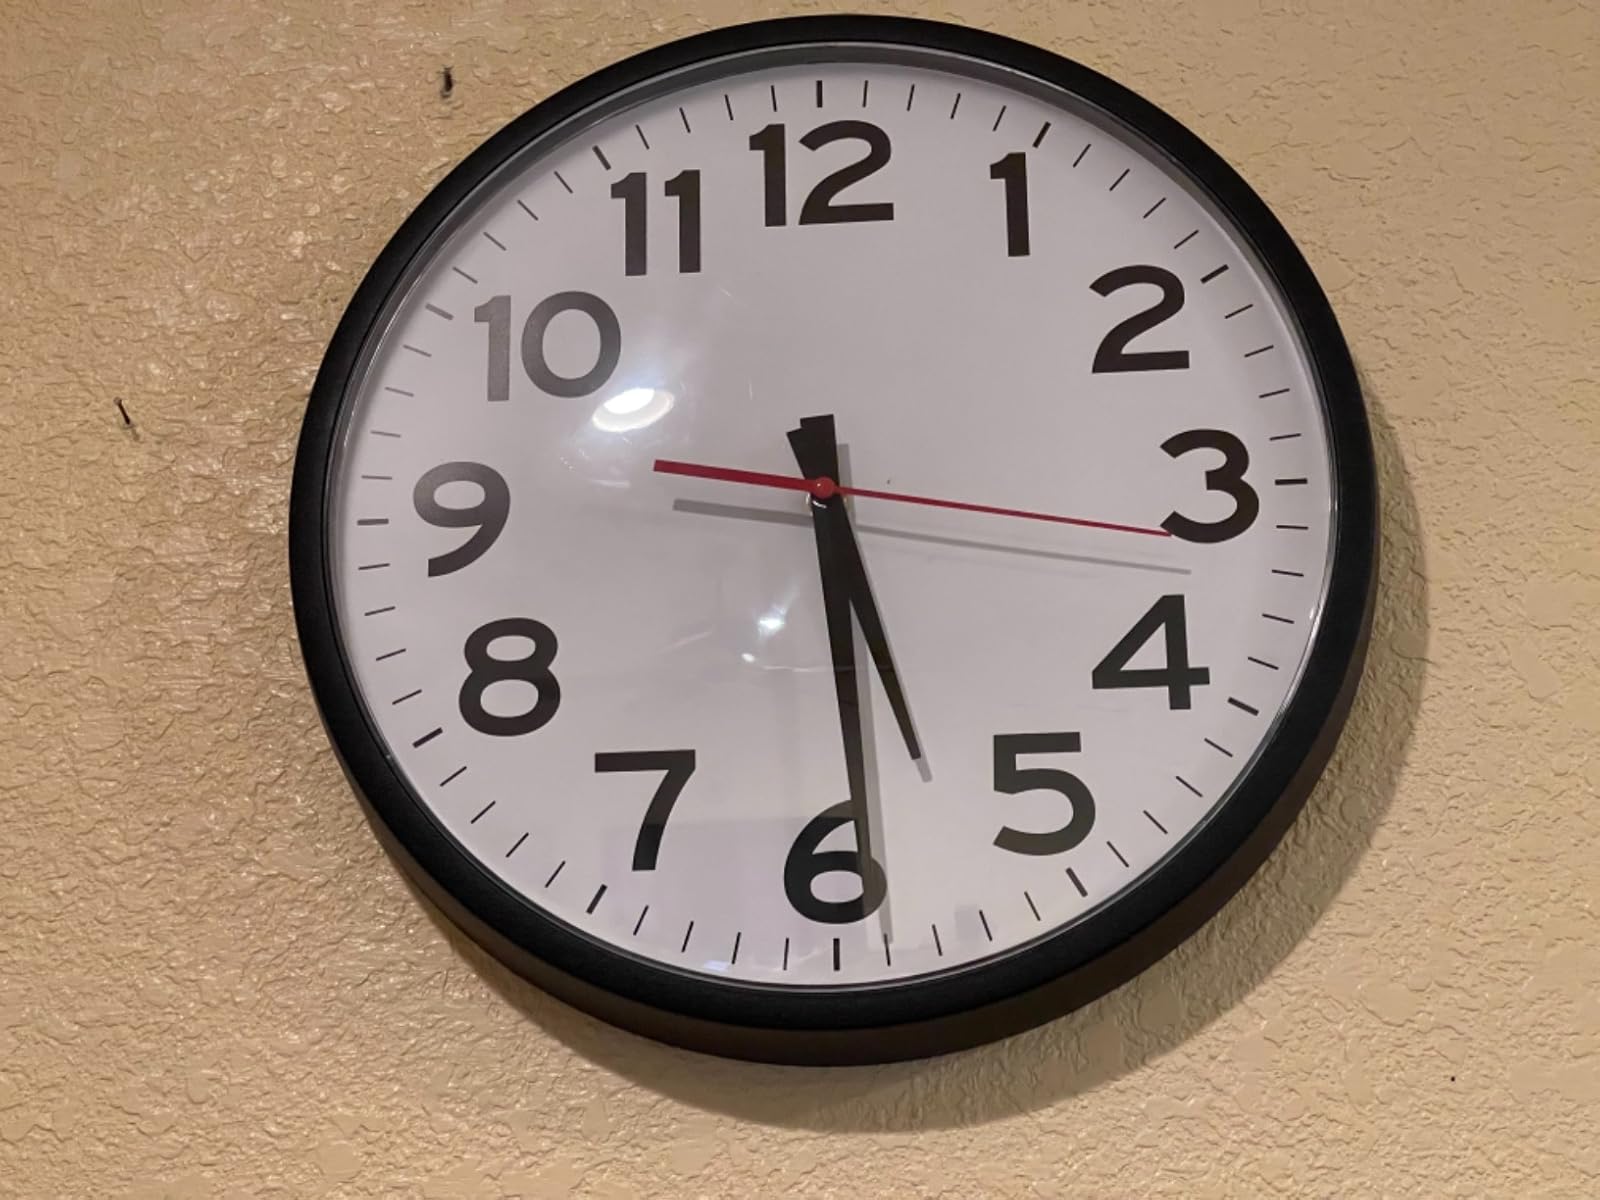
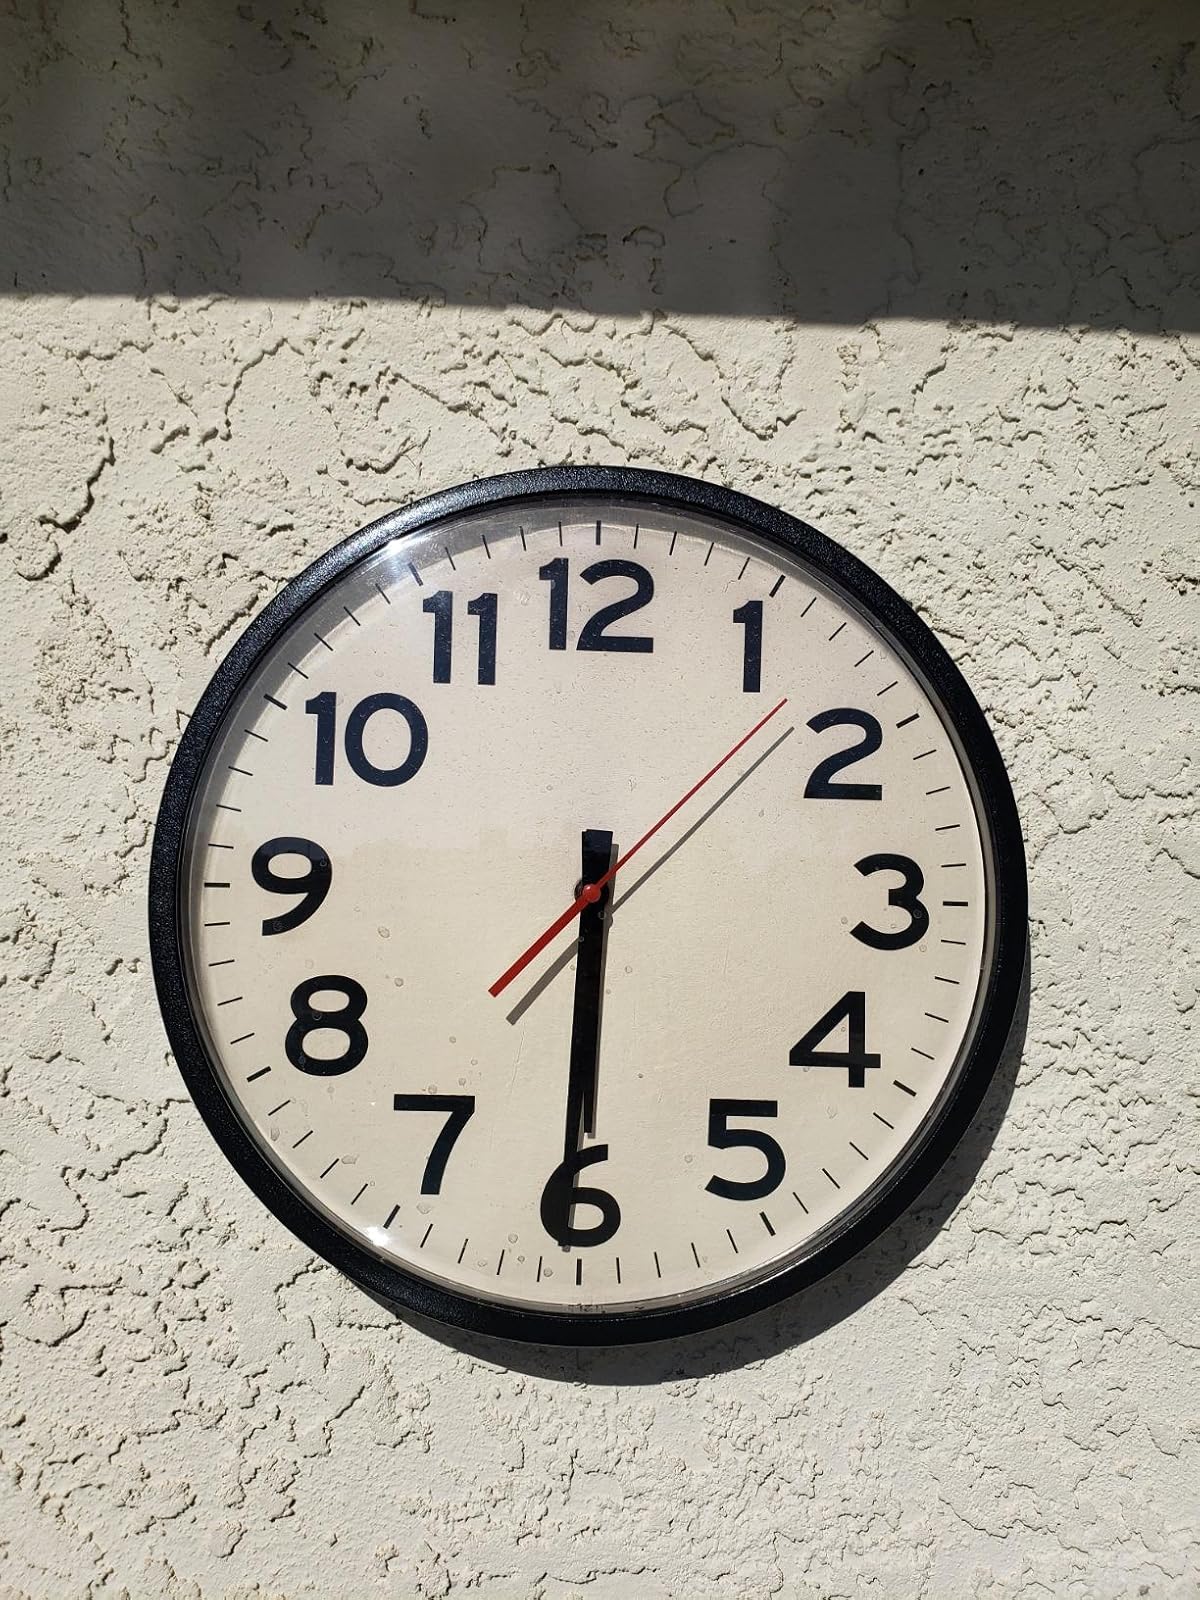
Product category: clock
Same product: yes